Culture of Virginia

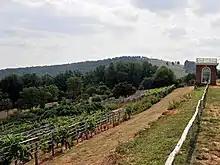
The vineyard at Thomas Jefferson's Monticello home did not produce wine until the late 20th century.

Besides the general cuisine of the Southern United States, Virginia maintains its own particular traditions. "Smithfield ham", sometimes called "Virginia ham", is a type of country ham which is protected by state law, and can only be produced in the town of Smithfield.